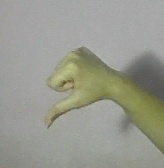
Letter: waw